Kingdom of Scotland

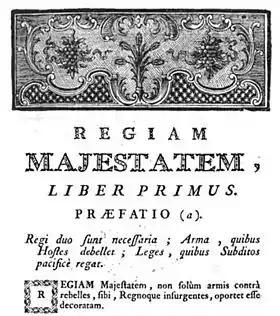
The Regiam Majestatem is the oldest surviving written digest of Scots law.

Scots law developed into a distinctive system in the Middle Ages and was reformed and codified in the 16th and 17th centuries. Knowledge of the nature of Scots law before the 11th century is largely speculative, but it was probably a mixture of legal traditions representing the different cultures inhabiting the land at the time, including Celtic, Britonnic, Irish and Anglo-Saxon customs. The legal tract, the "Leges inter Brettos et Scottos", set out a system of compensation for injury and death based on ranks and the solidarity of kin groups. There were popular courts or "comhdhails", indicated by dozens of place names in eastern Scotland. In Scandinavian-held areas, Udal law formed the basis of the legal system and it is known that the Hebrides were taxed using the Ounceland measure. Althings were open-air governmental assemblies that met in the presence of the "Jarl" and the meetings were open to virtually all "free men". At these sessions decisions were made, laws passed and complaints adjudicated.